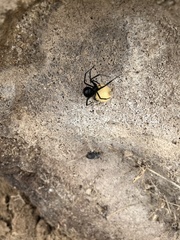
Species: Lactrodectus_hesperus